Civilian noninstitutional population

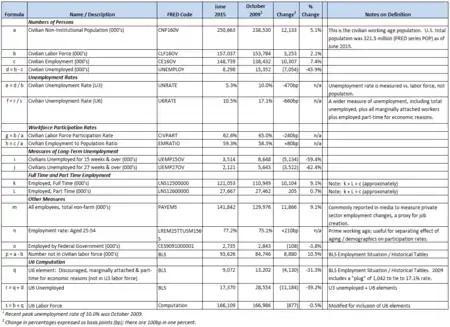
Employment statistics from the FRED database, comparing September 2014 and October 2009. Many of the mathematical relationships between the variables are shown.

The data series can be obtained from the Federal Reserve Economic Database (FRED). As of October 2024, there were 269,300,000 persons in the civilian noninstitutional population out of a U.S. population of 337,446,000 approximately. It has steadily grown along with the U.S. population, roughly 1% per year for 2005-2013 period.